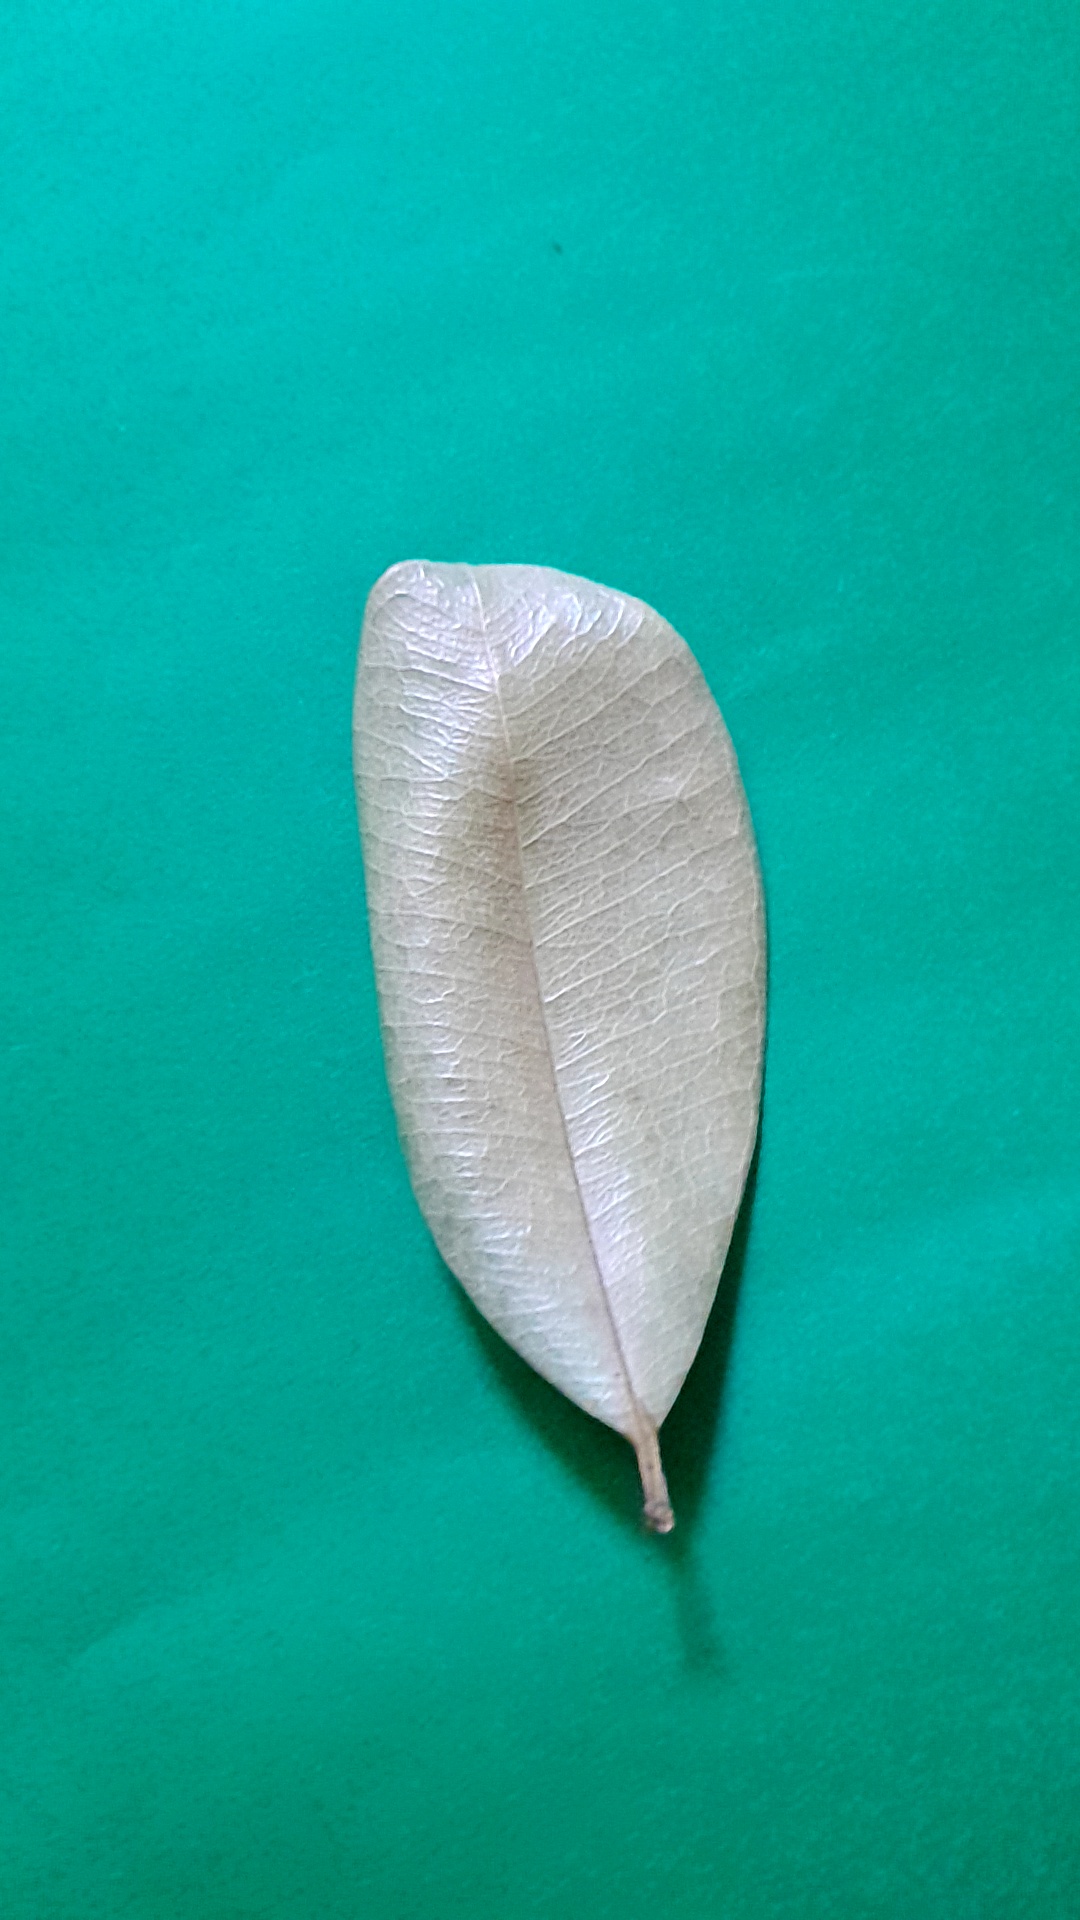
Label: Dry Leaf